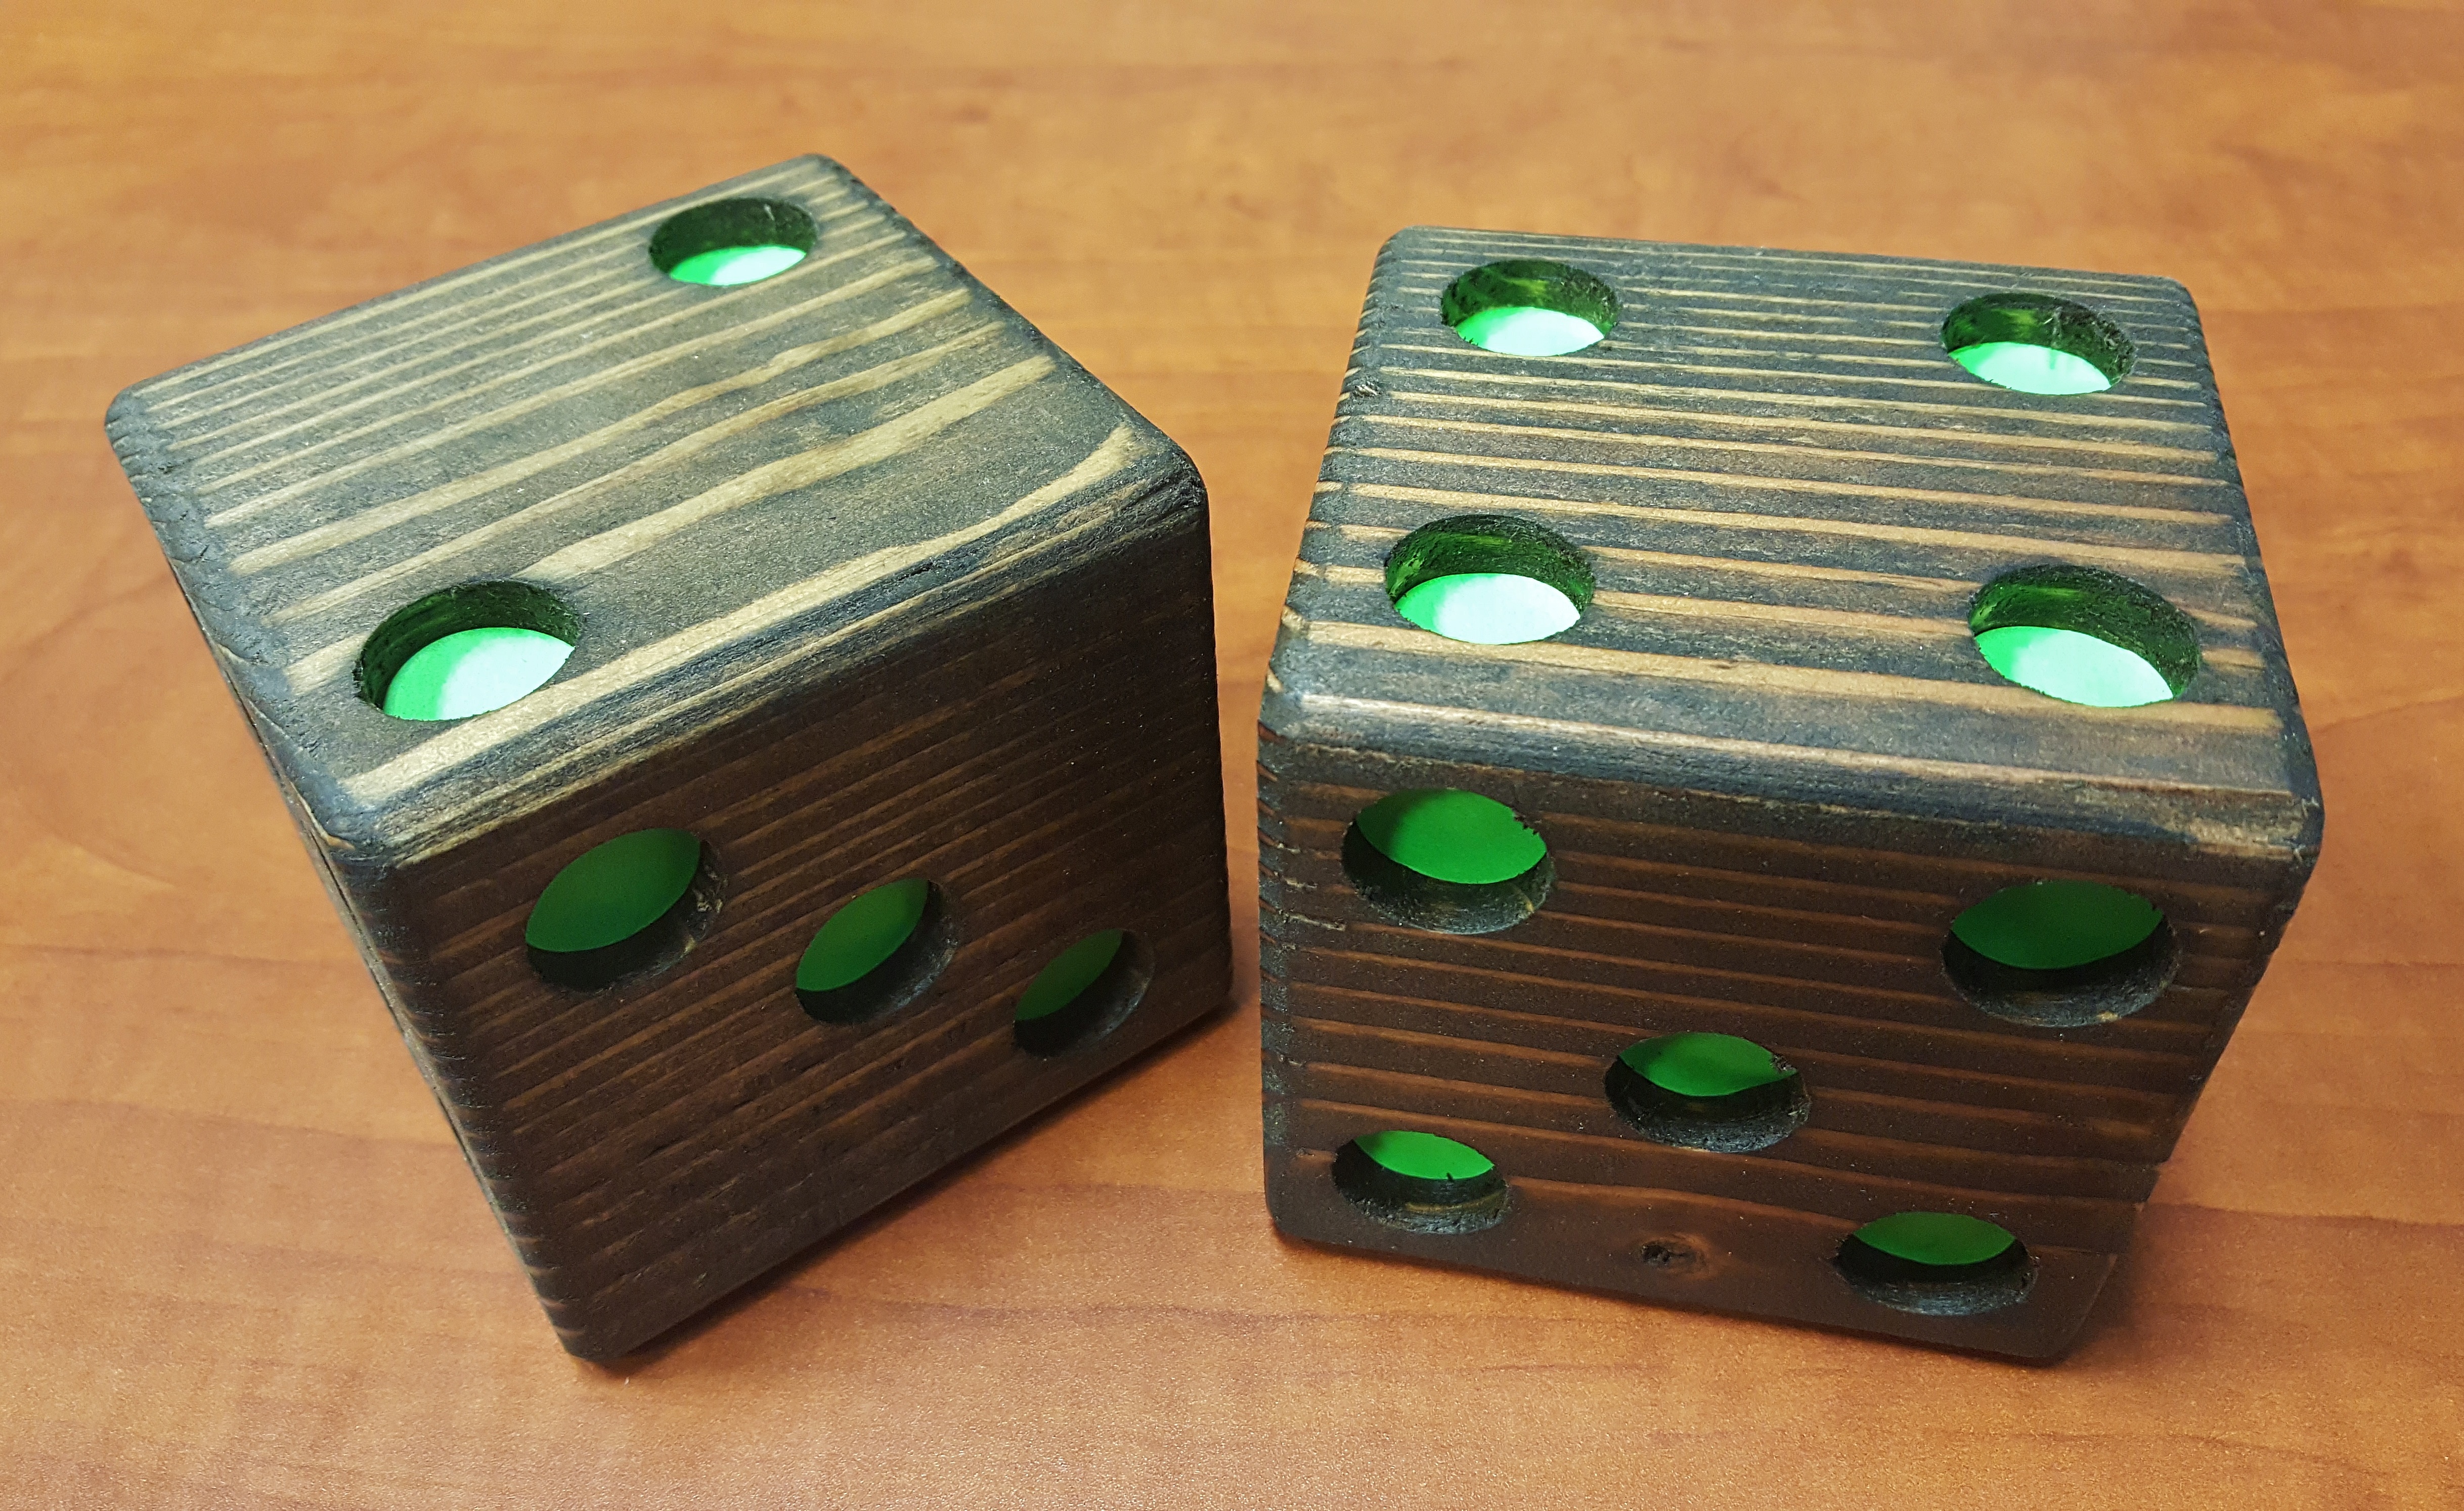
wood, game, recreation, green, board game, gamble, throw, numbers, sports, roll, random, cube, die, casino, gambling, games, luck, winner, dice, chance, wooden dice, indoor games and sports, tabletop game